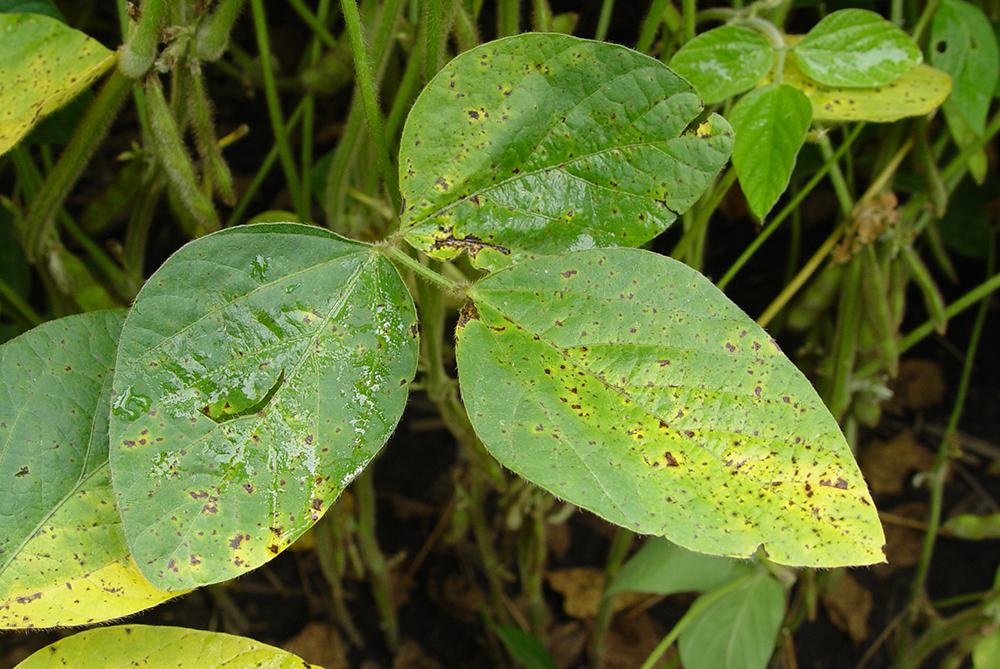
Plant: Soybean
Disease: soybean bacterial blight